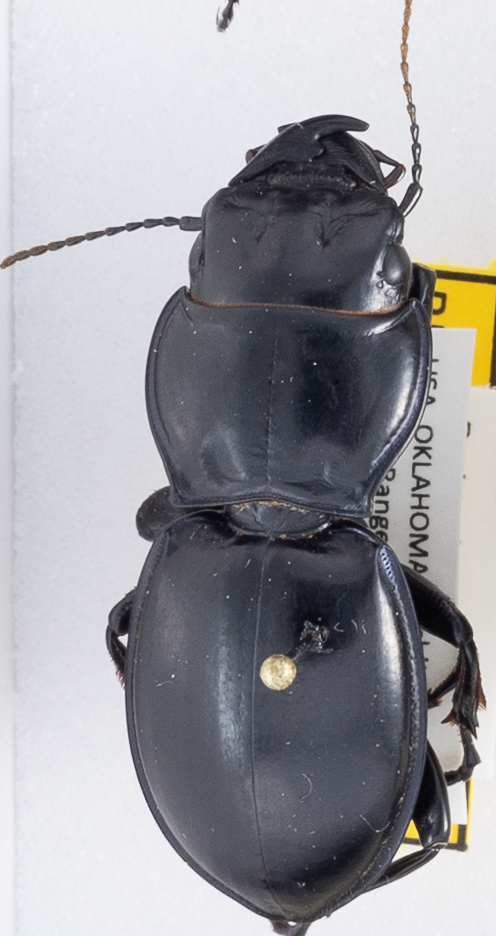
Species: Pasimachus californicus
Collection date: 2015-09-01
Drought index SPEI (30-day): -0.088
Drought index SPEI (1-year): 0.9
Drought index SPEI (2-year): -0.62